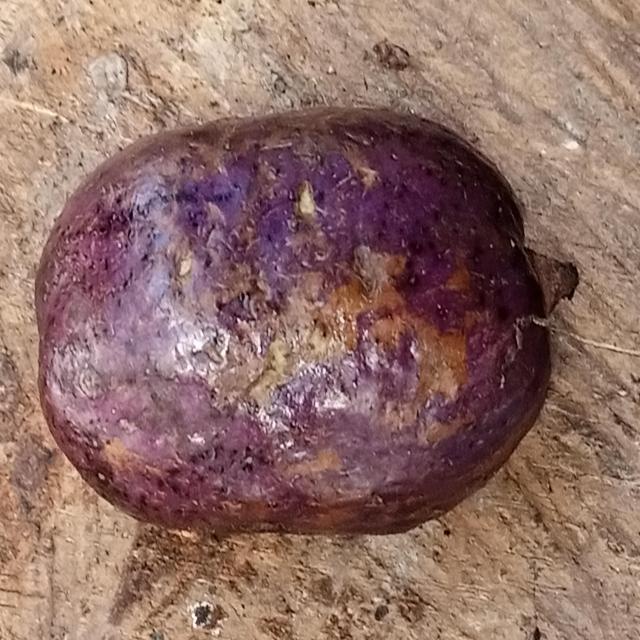
Plum grade: bruised